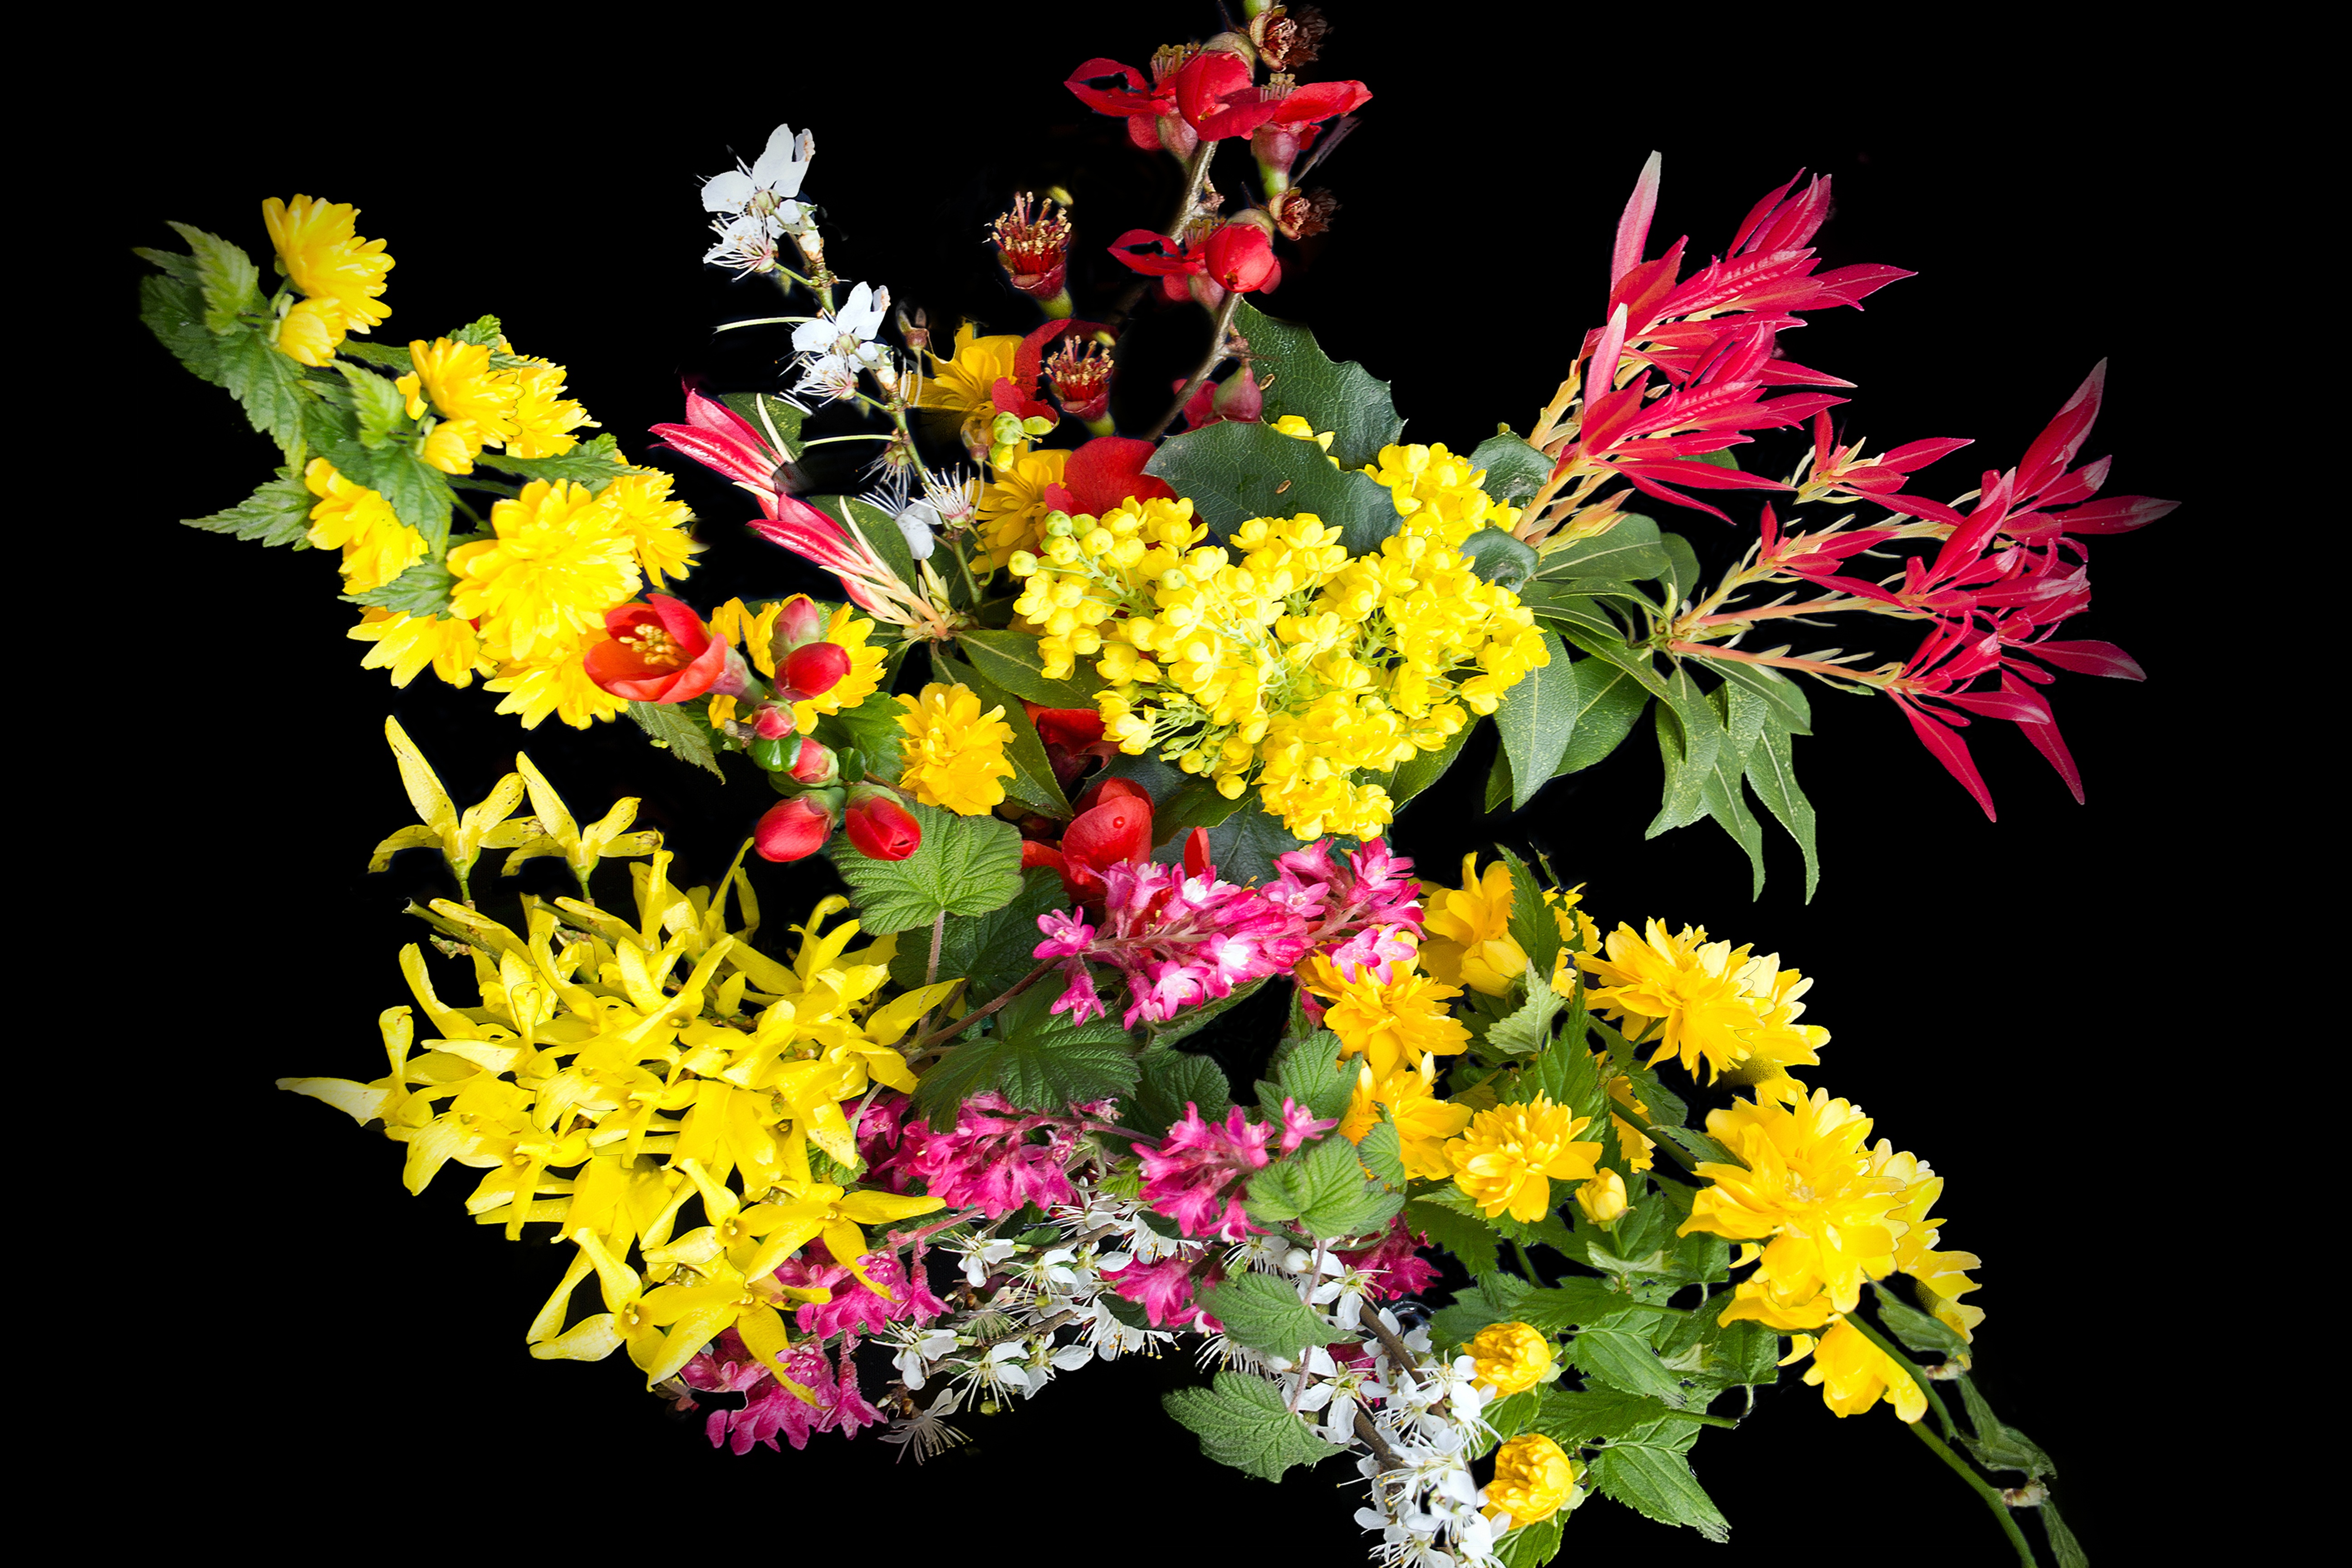
nature, blossom, creative, plant, flower, yellow, flora, wildflower, flowers, shrub, floristry, flowering plant, flower bouquet, wild growth, floral design, land plant, flower arranging